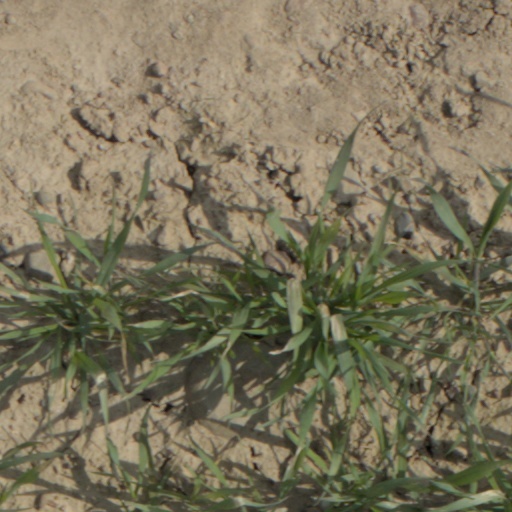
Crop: wheat